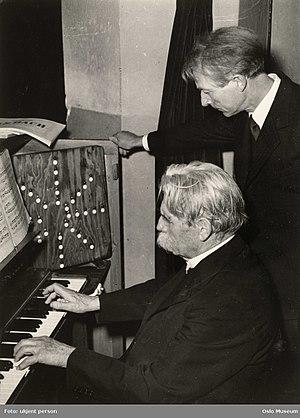
Eivind Groven, né le 8 octobre 1901 à Lårdal et mort le 8 février 1977 à Oslo, est un compositeur, organiste, ethnomusicologue et éditeur de musique norvégien.